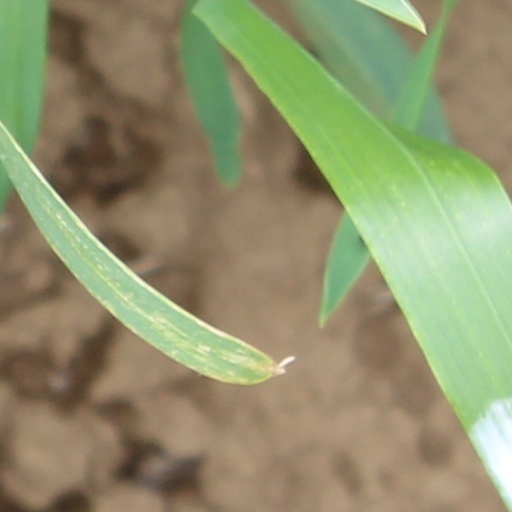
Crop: wheat